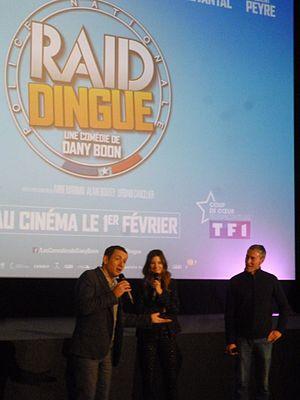
Dany Boon, Alice Pol et François Levantal présentant le film ""Raid Dingue"" de Dany Boon, le mercredi 25 janvier à Beauvais (Oise)."
Raid dingue est un film franco-belge réalisé par Dany Boon, sorti en 2016. Le réalisateur reçoit le premier César du public de l'histoire du cinéma français.